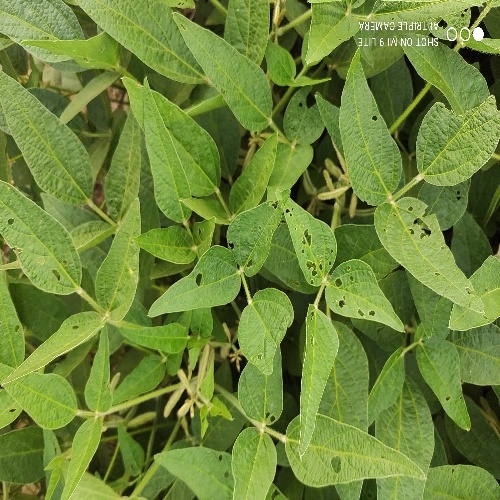
Label: Caterpillar